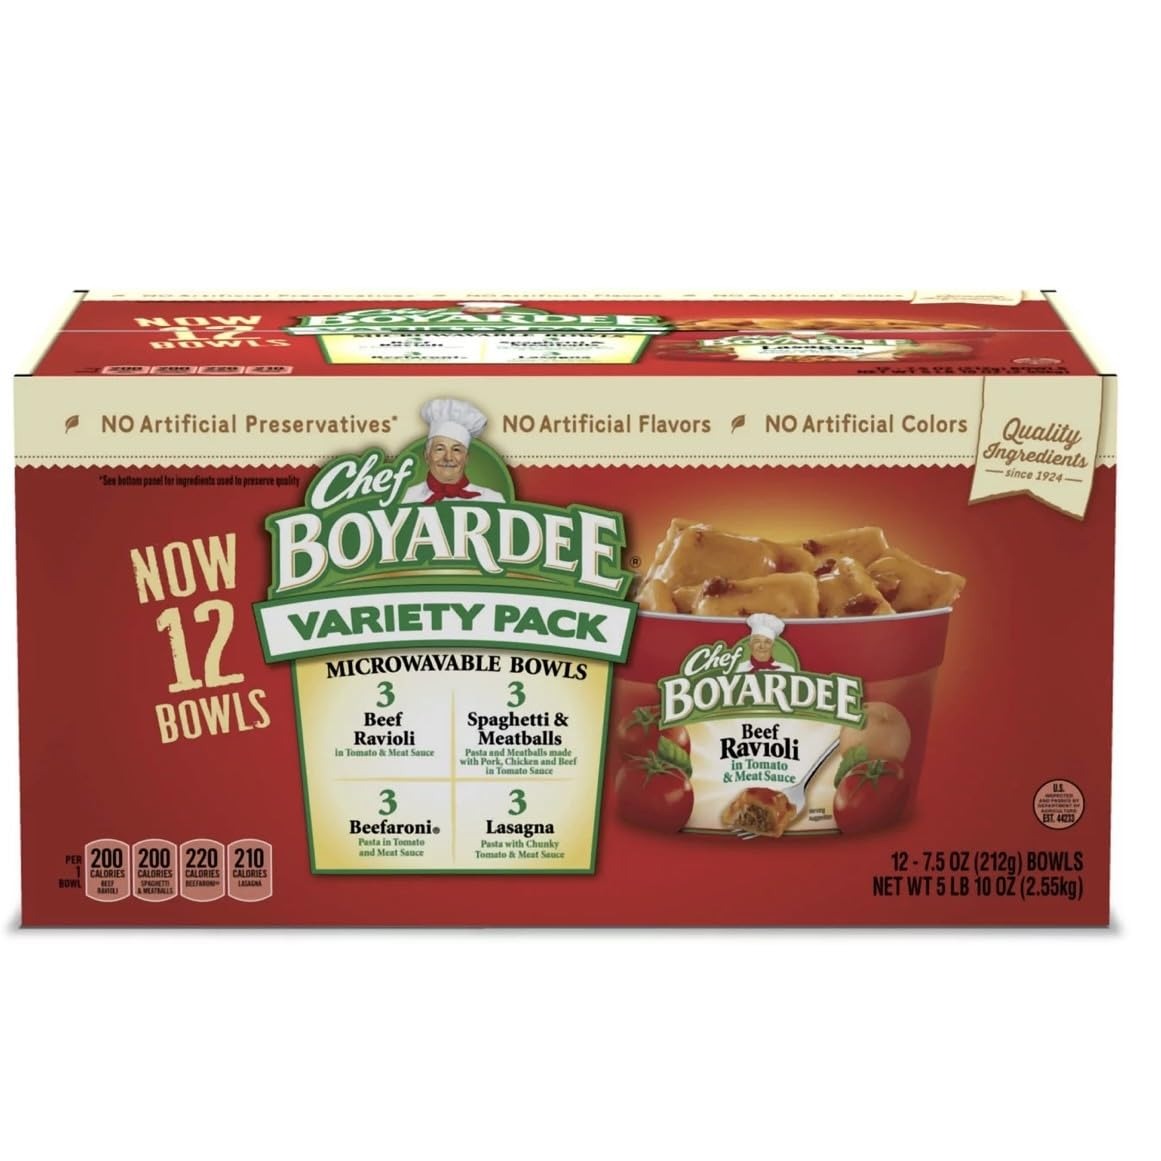
Item Name: Chef Boyardees Variety Pack, 7.5 oz., 12 Count
Bullet Point 1: Variety Pack: This 12-pack offers a delicious assortment of Chef Boyardees classic pasta dishes.
Bullet Point 2: Convenient Portions: Each can contains
Bullet Point 3: 5 oz. of pasta, making it a perfect single-serve meal or side dish.
Bullet Point 4: Tasty Options: Enjoy a range of flavors, including beef ravioli, beefaroni, and mini ABC's & 123's.
Bullet Point 5: Easy Preparation: Simply heat and serve for a quick and satisfying meal.
Product Description: Indulge in the nostalgic flavors of your childhood with the Chef Boyardees Variety Pack. This 12-pack of 7.5 oz. cans offers a delightful assortment of classic pasta dishes, including Beefaroni, Spaghetti and Meatballs, and Ravioli. Crafted with quality ingredients, these ready-to-eat meals are perfect for busy weeknights or quick lunches. Simply heat and serve for a satisfying and comforting meal in minutes. Whether you're craving the savory taste of beef and tomato sauce or the cheesy goodness of ravioli, this variety pack has something for everyone. Enjoy the convenience of having a pantry stocked with these beloved favorites, ready to satisfy your cravings anytime.
Value: 12.0
Unit: Count

Price: 24.97